Portman Building Society

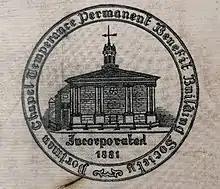
Image of Portman Chapel Temperance Permanent Benefit Building Society crest from a notice for the fourth Annual General Meeting for members

Portman Chapel Temperance Permanent Benefit Building Society was founded just around the corner from Manchester Square, London in 1881. Many of the founding members of the society were also members of the Portman Chapel in nearby Baker Street, and this link was reinforced by using an image of the chapel on the society's crest. The first members to the society included plumbers, booksellers' assistants and Solicitors' clerks.